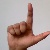
The image shows a hand gesture representing the letter 'L' in Indian Sign Language.